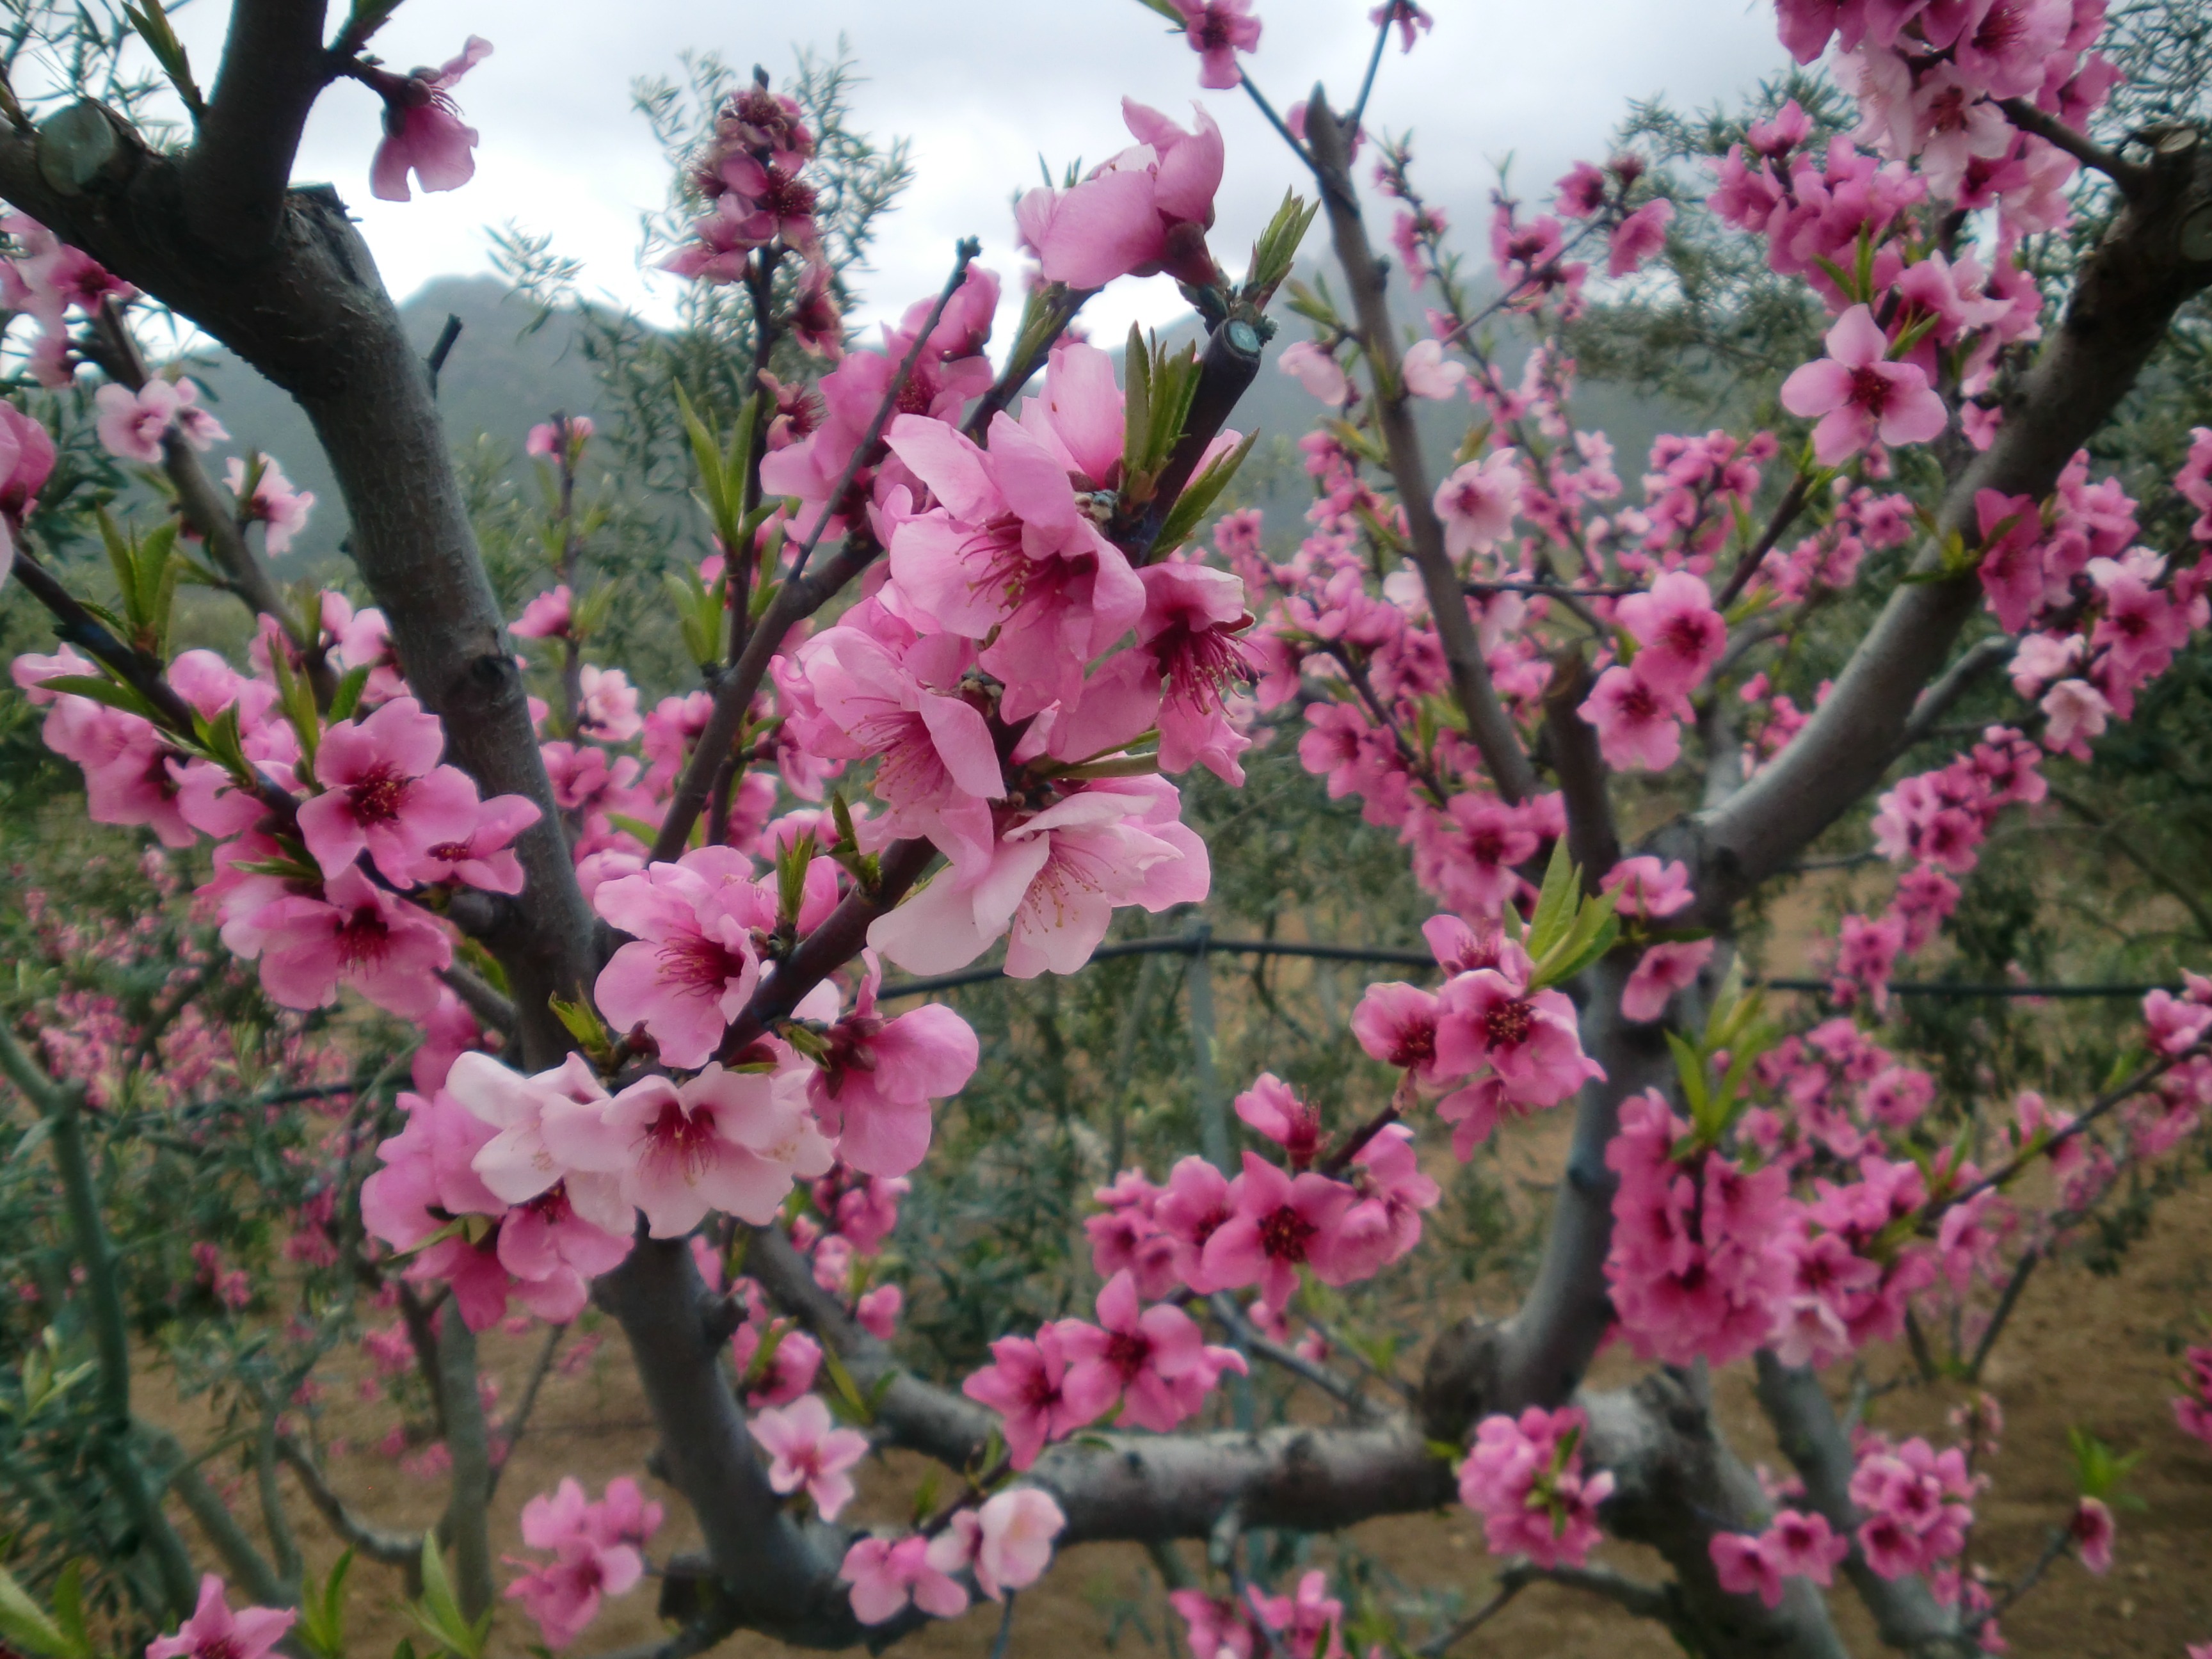
tree, branch, blossom, plant, flower, bloom, spring, pink, cherry blossom, flowers, shrub, prunus, almond tree